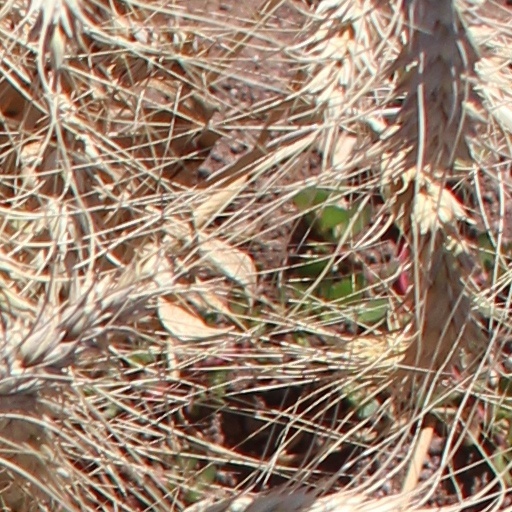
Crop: wheat